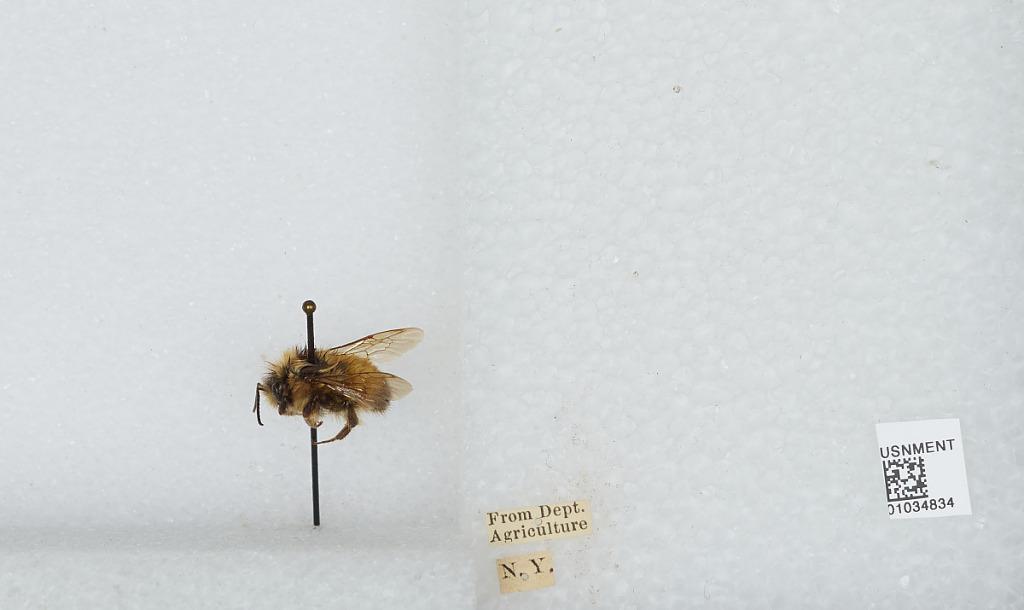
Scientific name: Bombus (Pyrobombus) ternarius Say
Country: United States
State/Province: New York